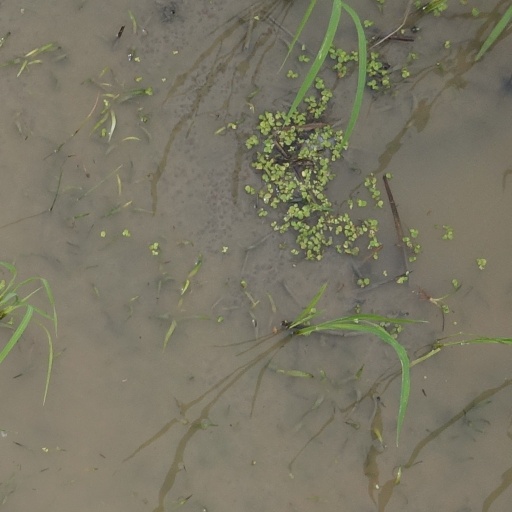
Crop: rice